Madhyamgram

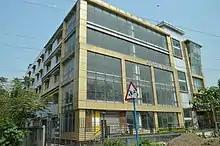
Swadha Plaza, Madhyamgram

There is a major textile mill and a rubber factory in this area. Star Mall is located in Madhyamgram on Jessore Road. The mall was launched in 2008 and has a gross leasable area of 237,000 sqft.